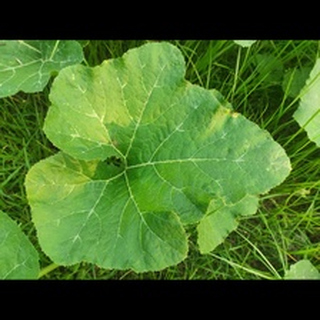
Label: healthy_pumpkin